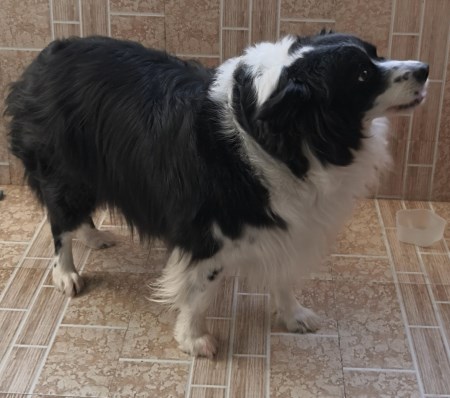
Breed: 2594-n000109-Border_collie